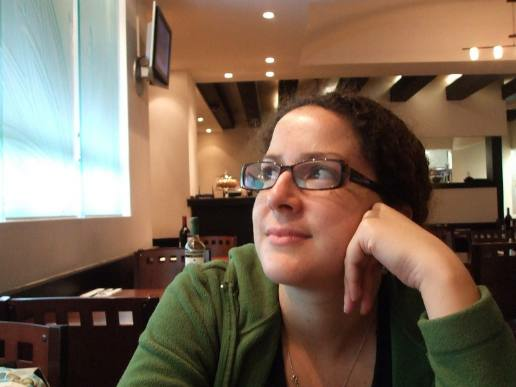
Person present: Yes